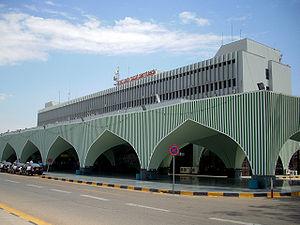
L'aéroport de Tripoli est un aéroport d'intérêt national et international desservant la ville de Tripoli, capitale de la Libye, pays arabe d'Afrique du Nord. L'aéroport se trouve sur la commune de Ben Ghashir, située à 34 km au sud de Tripoli.